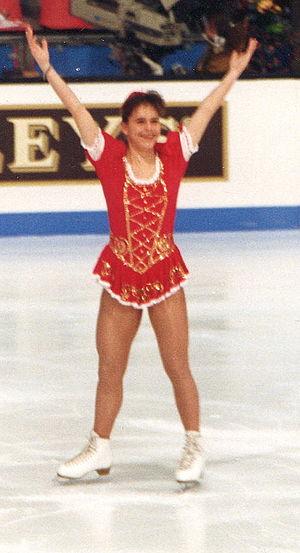
Krisztina Czakó, née le 17 décembre 1978 à Budapest, est une ancienne patineuse artistique hongroise. En 1992 à Albertville, elle a été la plus jeune participantes des jeux. Elle a été vice-championne d’Europe en 1997.